David Kipiani

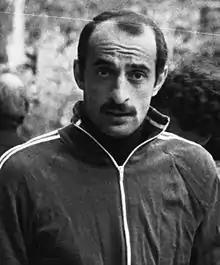
Kipiani in 1981

David Kipiani (18 June 1951 – 17 September 2001) was a Georgian and Soviet football midfielder and manager, who played for the USSR national team. Kipiani principally played as a playmaker and is considered one of Georgia's greatest players. He was known for his elegant style of play, dribbling ability and passing range.